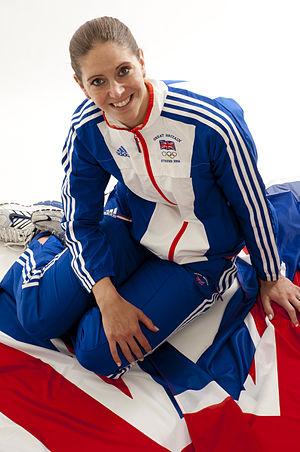
Katy Sexton est une nageuse britannique spécialiste des épreuves de dos.